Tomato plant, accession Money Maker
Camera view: bottom (45 deg); turntable rotation: 210 degrees
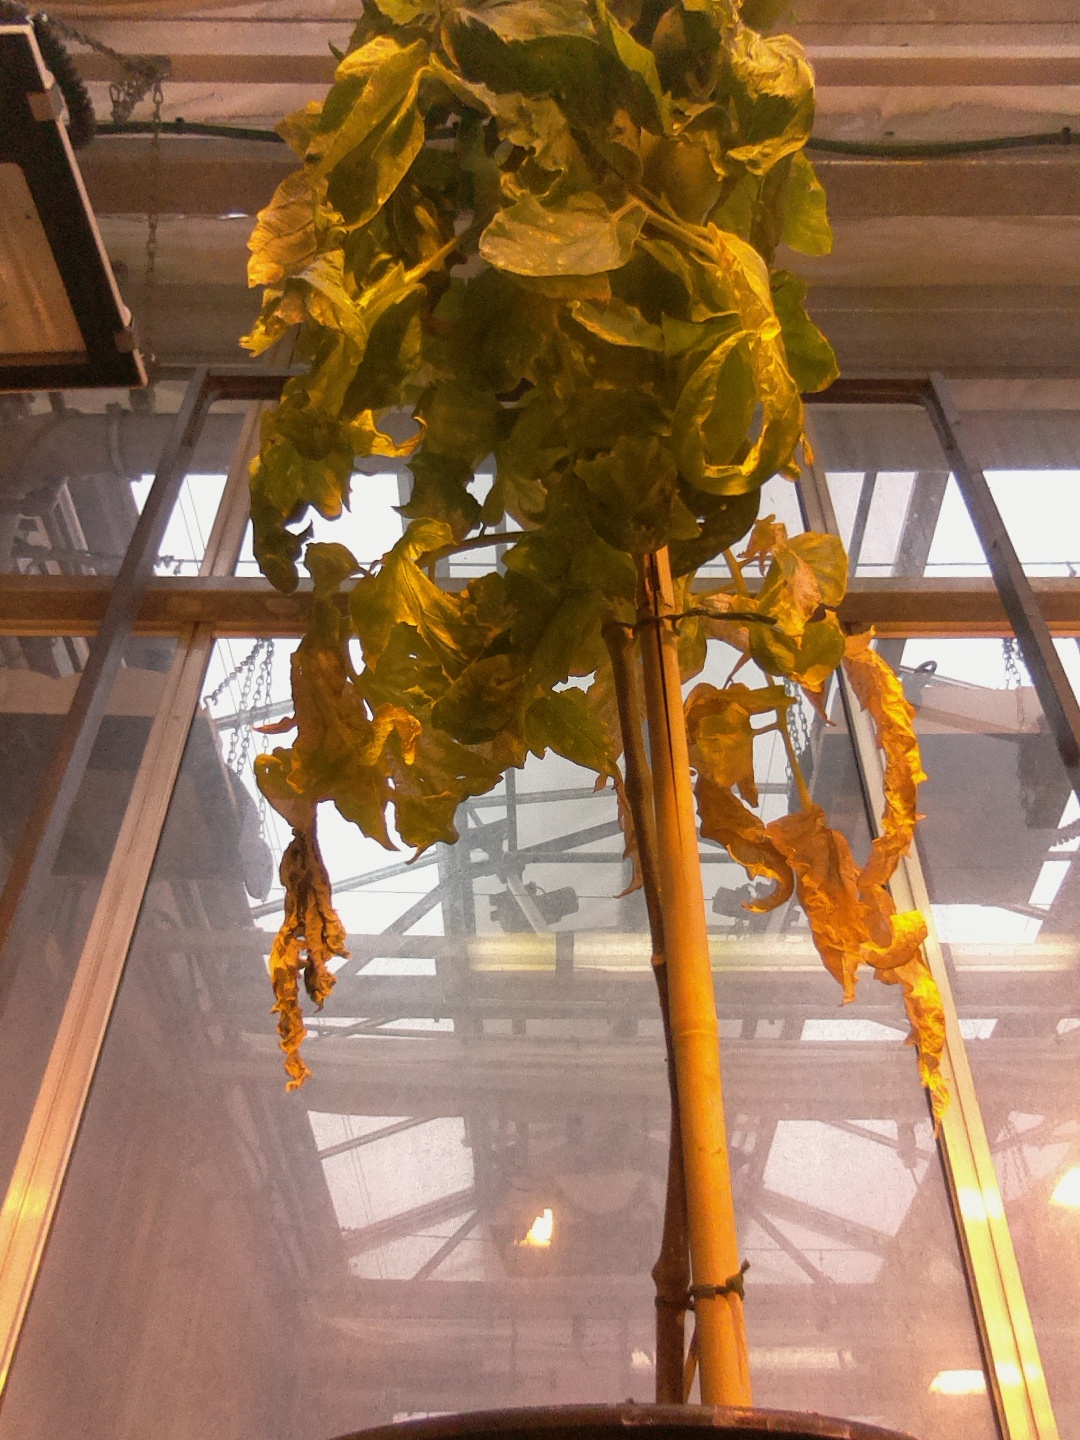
BBCH growth stage 79: 90% -100% of final fruit size